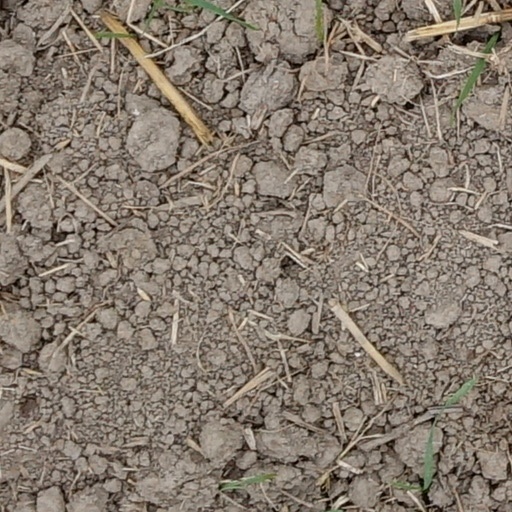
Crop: wheat